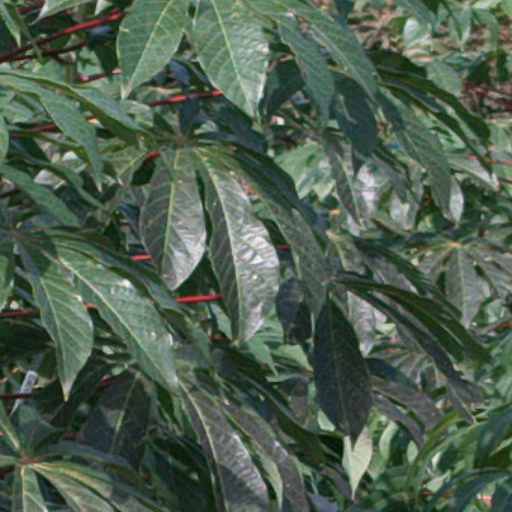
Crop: cassava